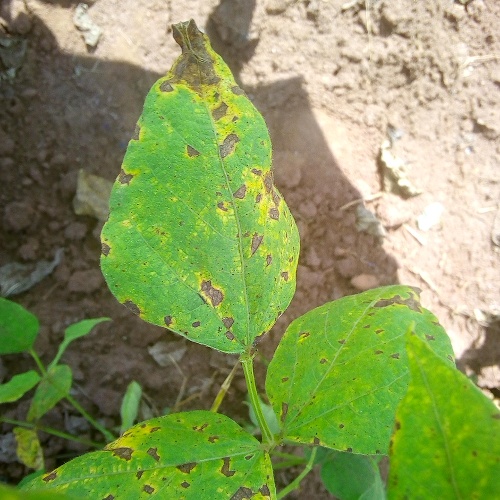
Leaf condition: angular_leaf_spot